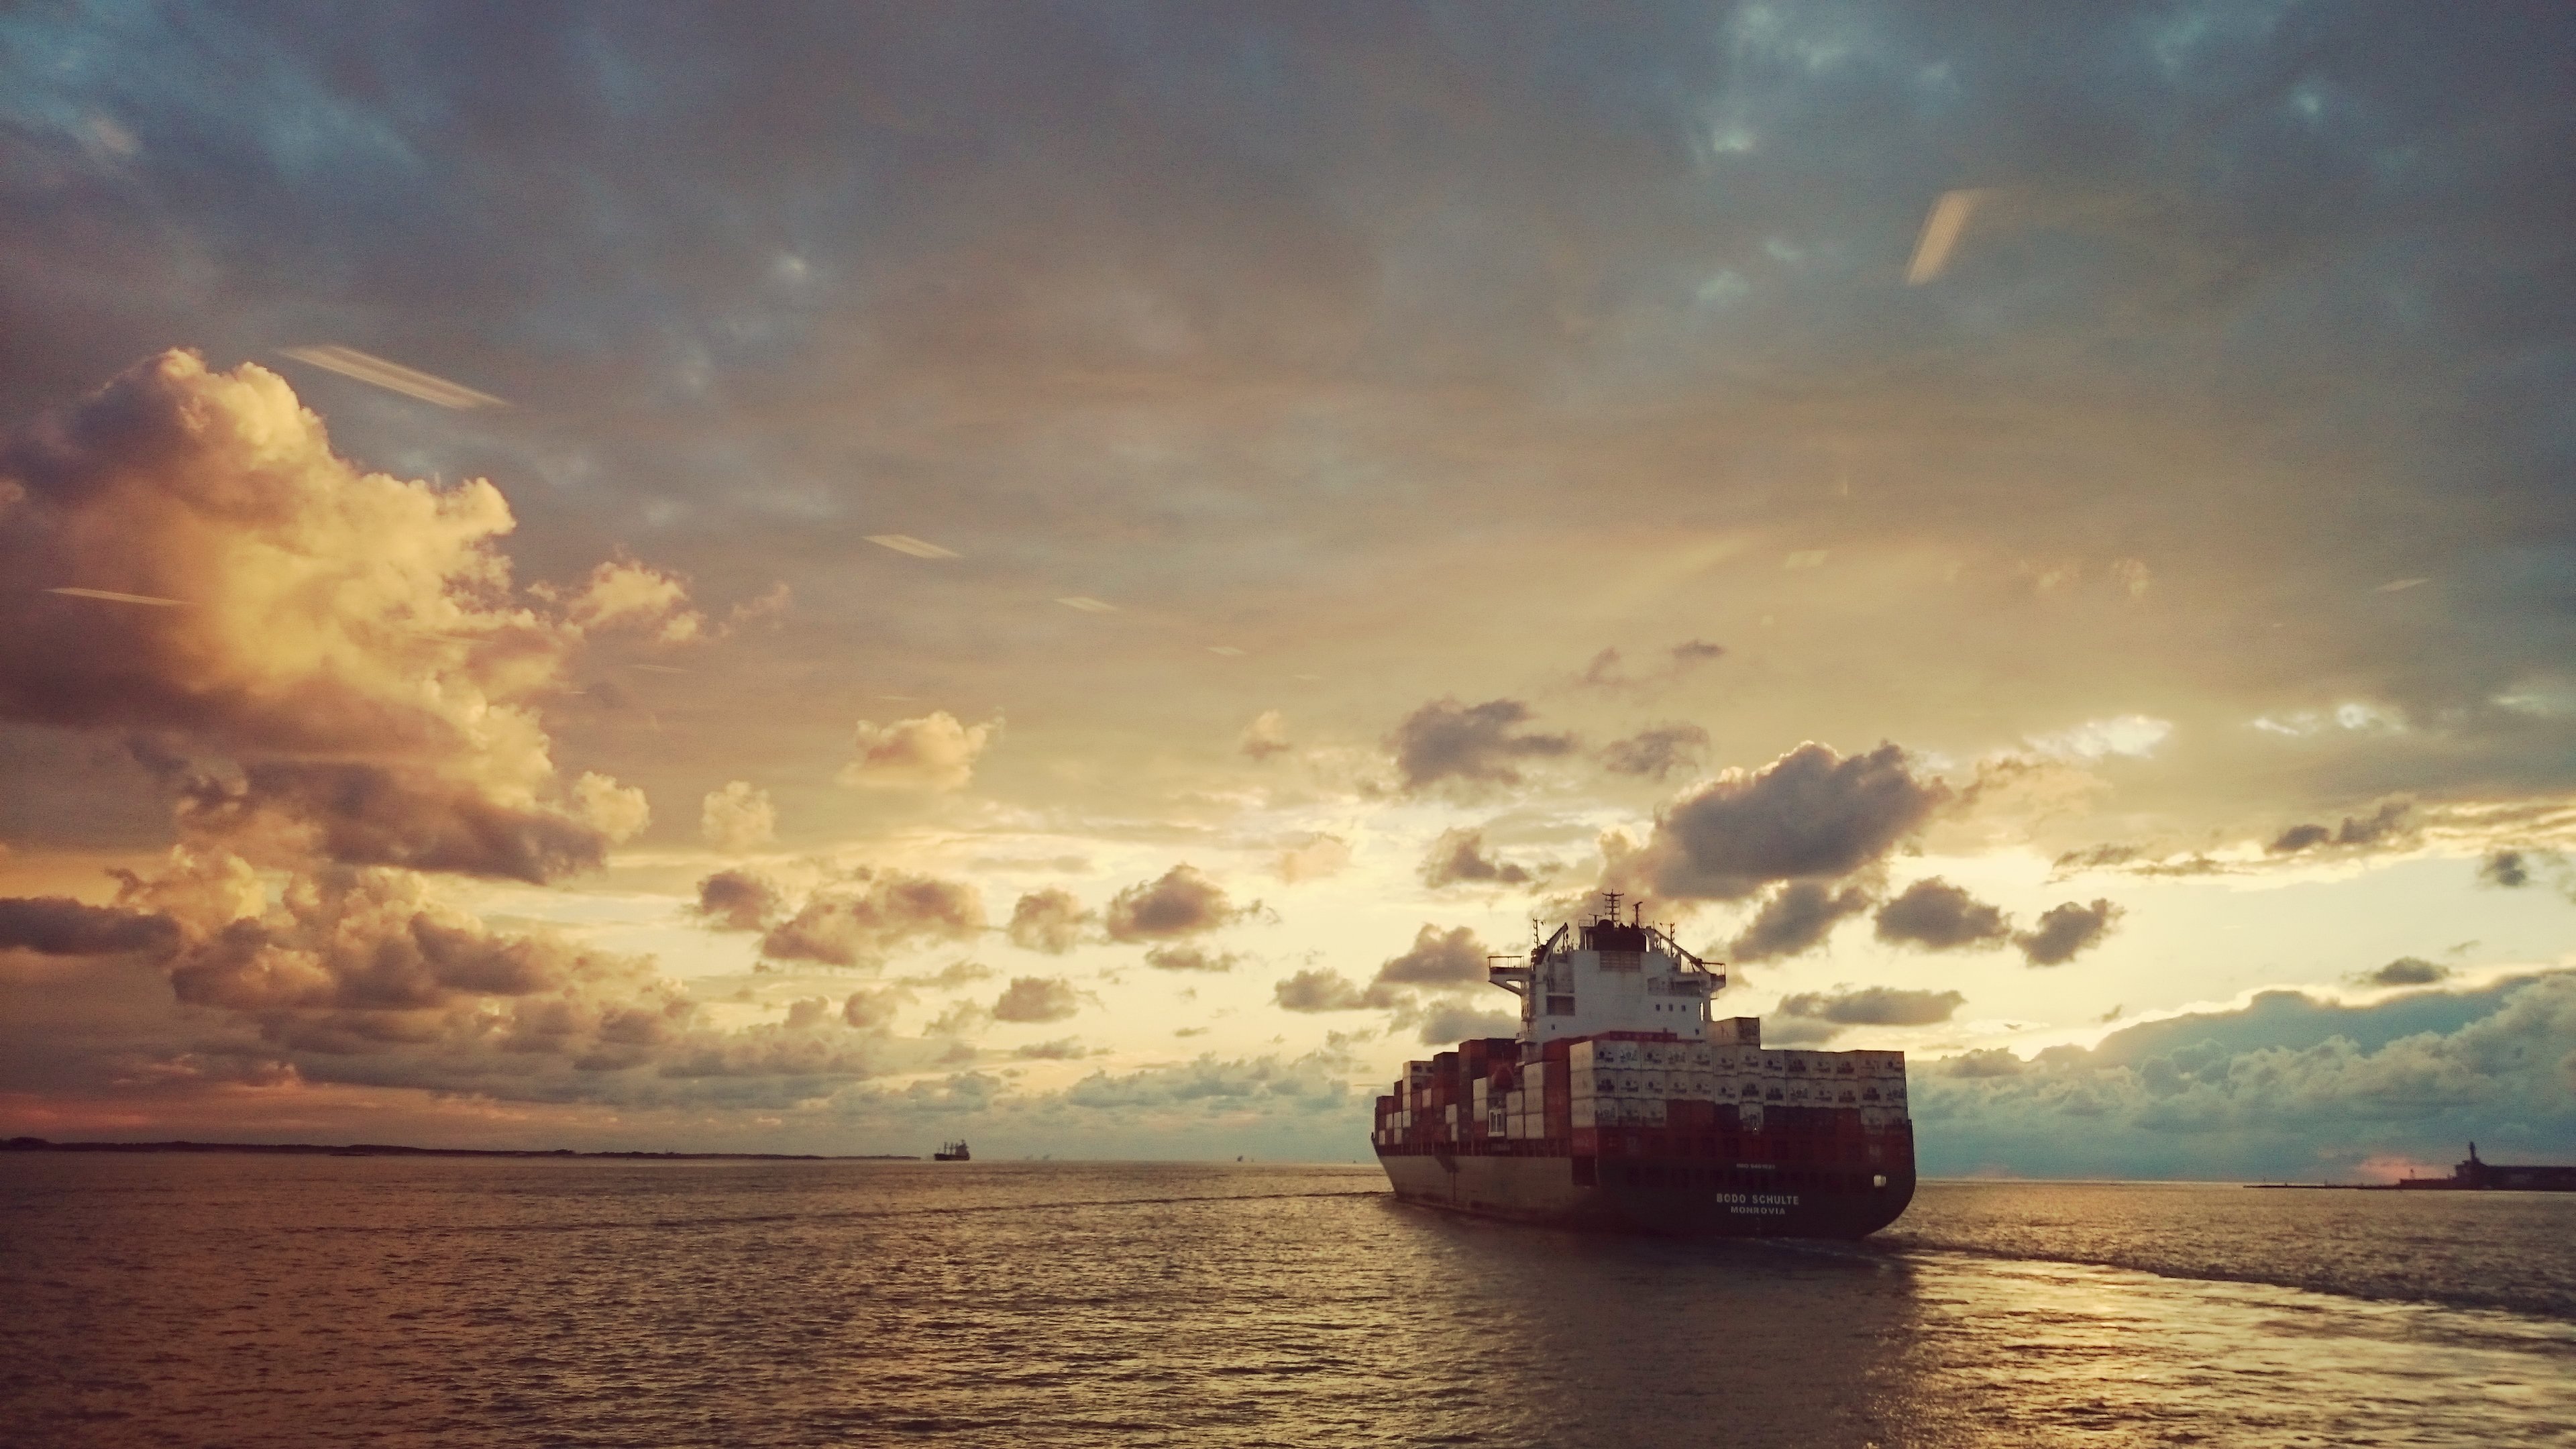
landscape, sea, coast, water, nature, ocean, horizon, cloud, sky, sunrise, sunset, sunlight, morning, wave, dawn, atmosphere, ship, dusk, idyllic, evening, reflection, vehicle, bay, compass, sunny, clouds, beautiful, mood, evening sun, abendstimmung, back light, meteorological phenomenon